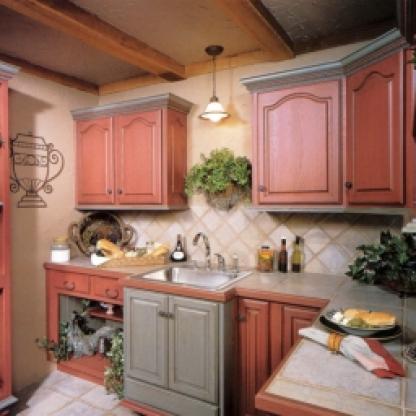
Scene: Indoor